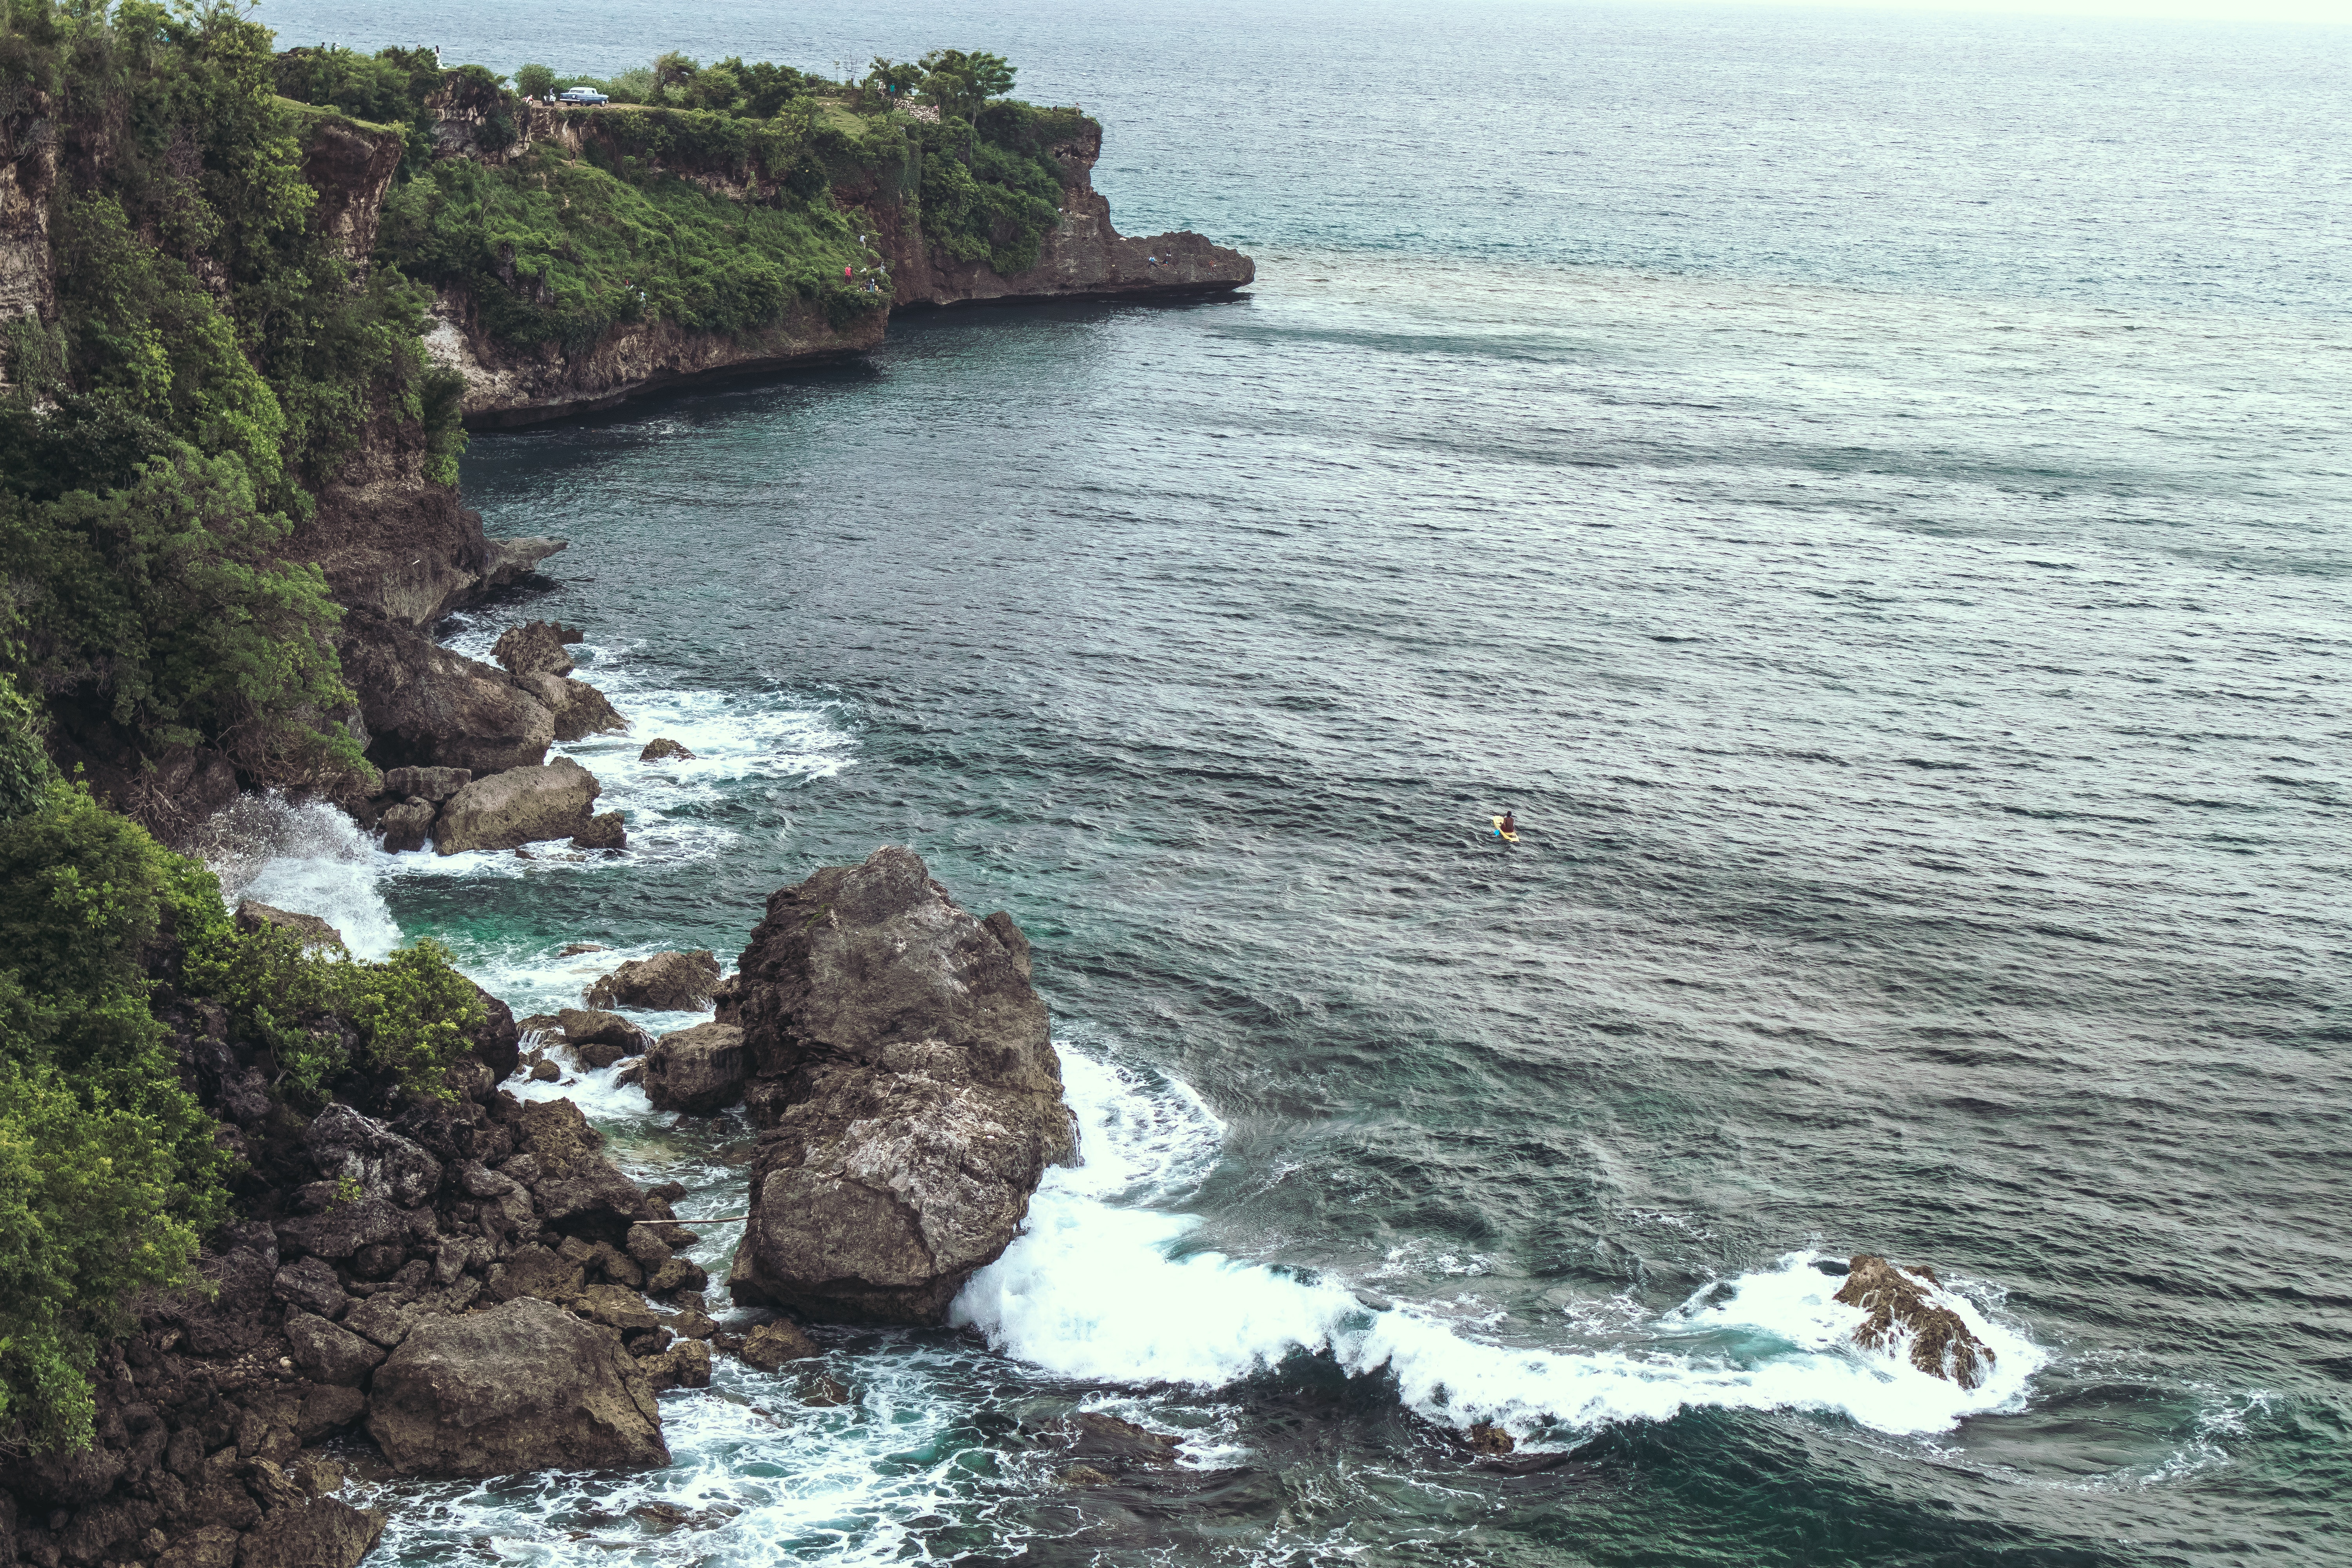
body of water, coast, sea, coastal and oceanic landforms, ocean, headland, water, bight, promontory, cliff, shore, rock, klippe, water resources, bay, wave, cape, terrain, beach, cove, tree, wind wave, tourism, vacation, formation, watercourse, landscape, inlet, tide